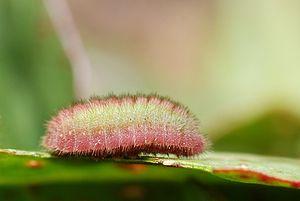
Le Cuivré commun ou Bronzé est une espèce d'insectes lépidoptères de la famille des Lycaenidae et de la sous-famille des Lycaeninae.